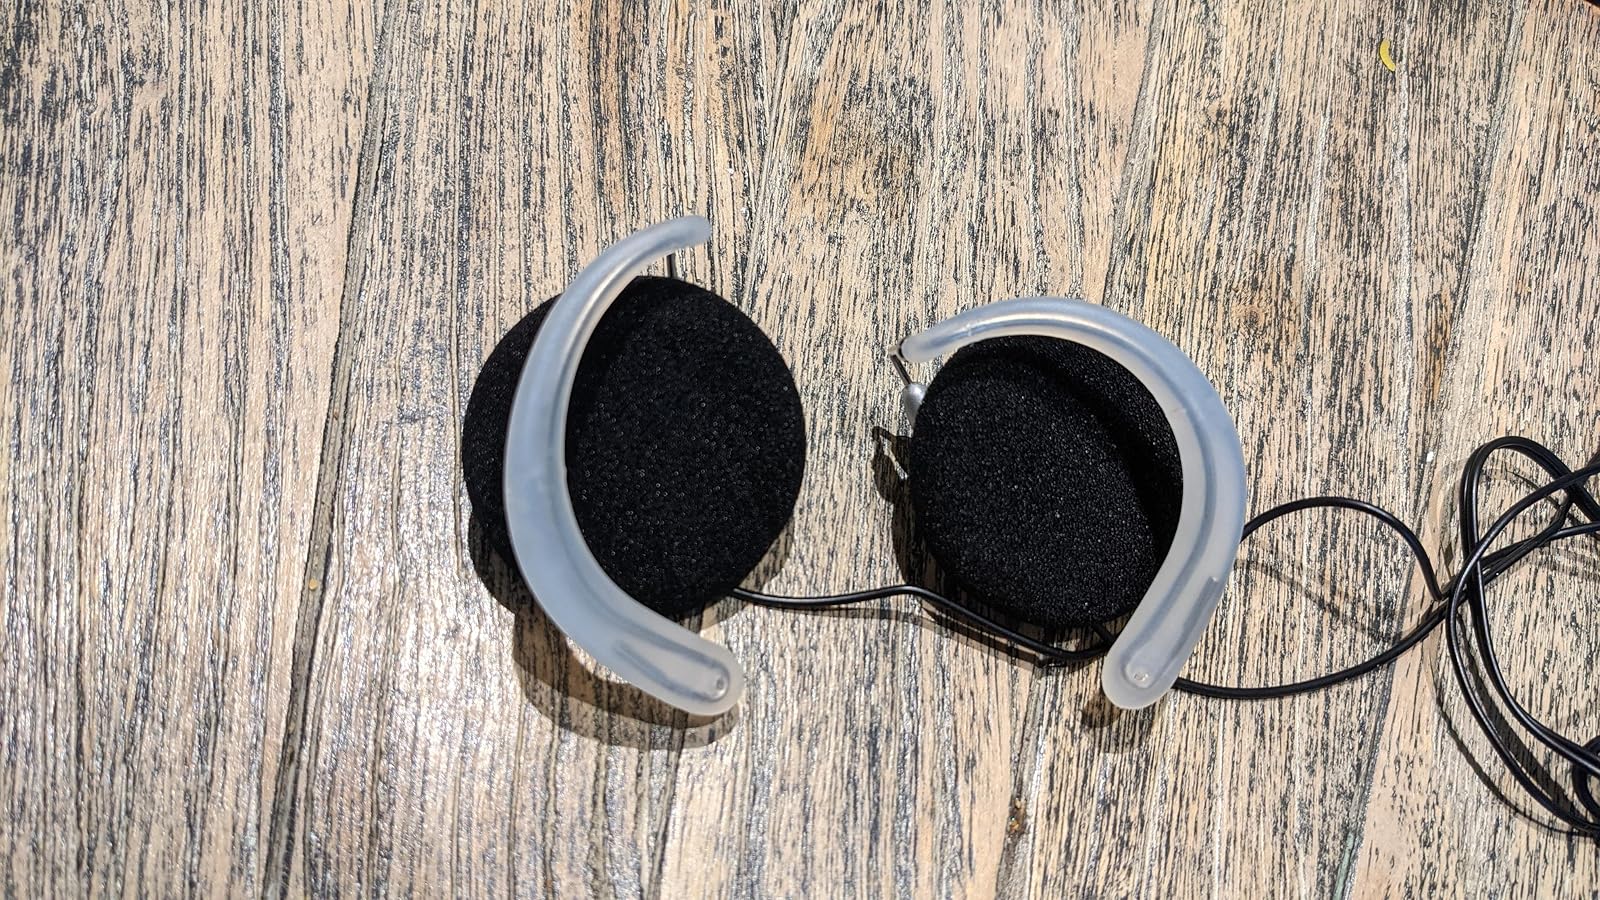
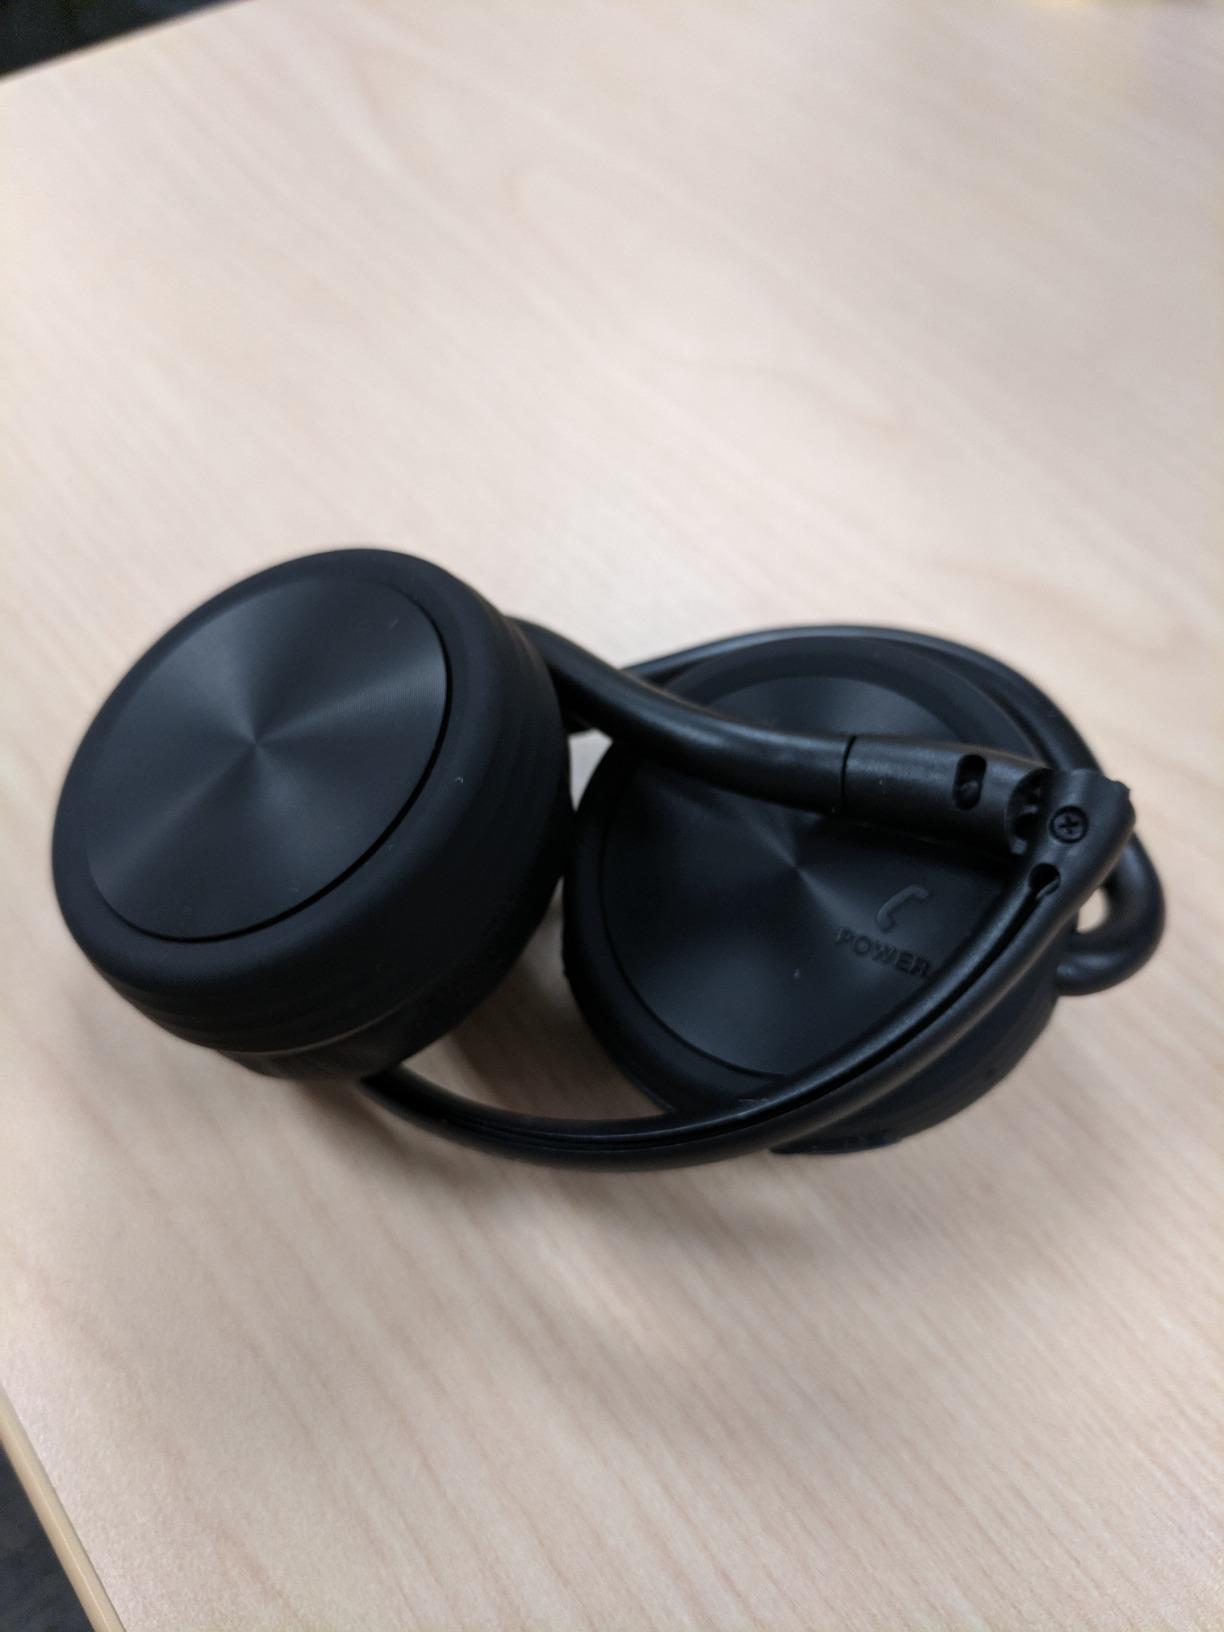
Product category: headphones
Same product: no